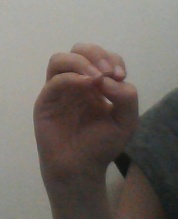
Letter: ha